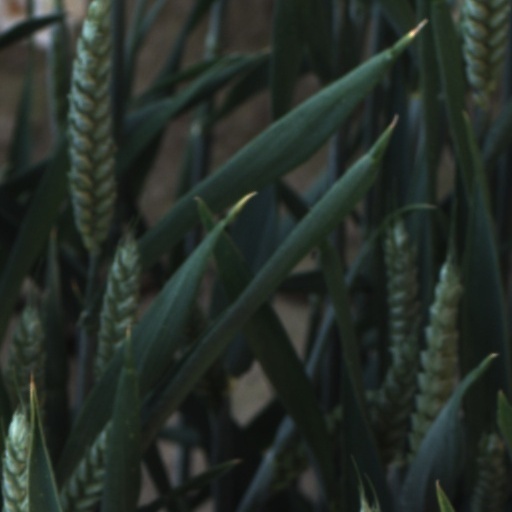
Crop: wheat